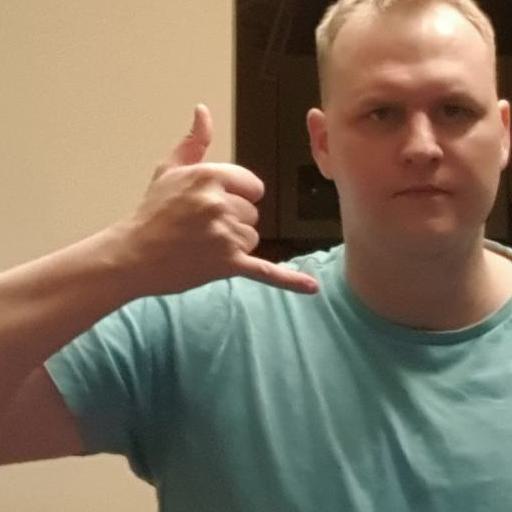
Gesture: call